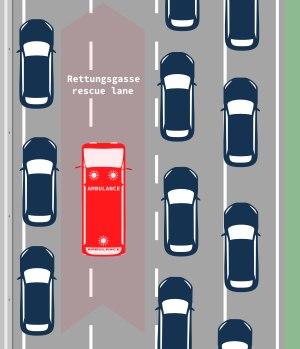
La Rettungsgasse, est une voie mise en place sur des chaussées à voies multiples en cas de ralentissements et d'accidents dans certains pays du centre et de l'Est de l'Europe, comme l'Allemagne.